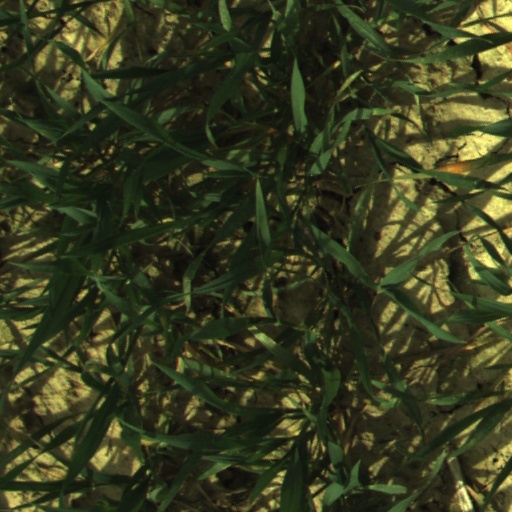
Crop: wheat